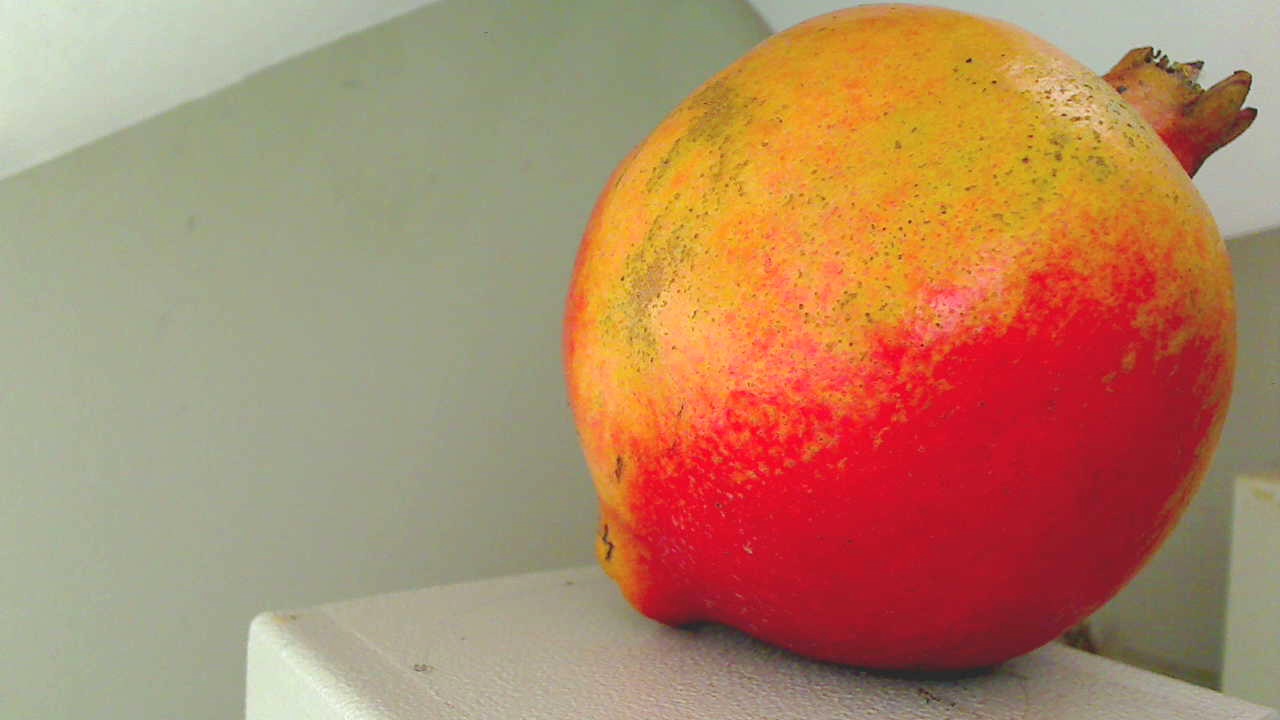
Grade: grade-1
Quality: quality-2